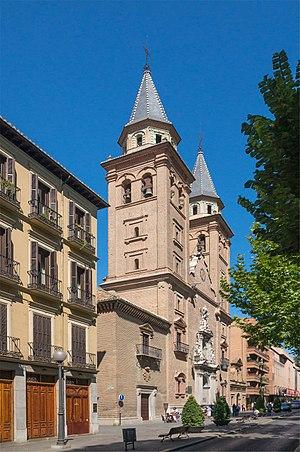
Façade de la basilique Nuestra Señora de las Angustias, Grenade, Espagne.